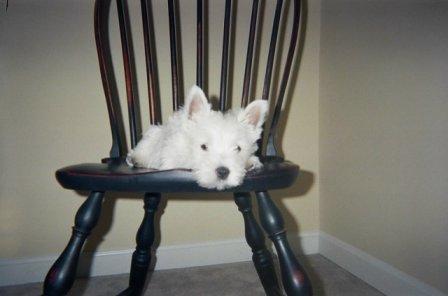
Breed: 209-n000040-West_Highland_white_terrier